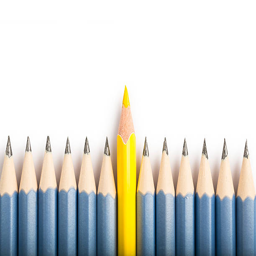
isolated yellow pencil standing out from the crowd